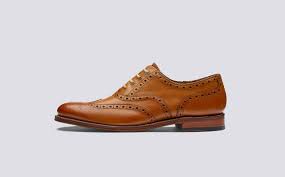
Label: Brogue